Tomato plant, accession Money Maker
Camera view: tilt-top (135 deg); turntable rotation: 90 degrees
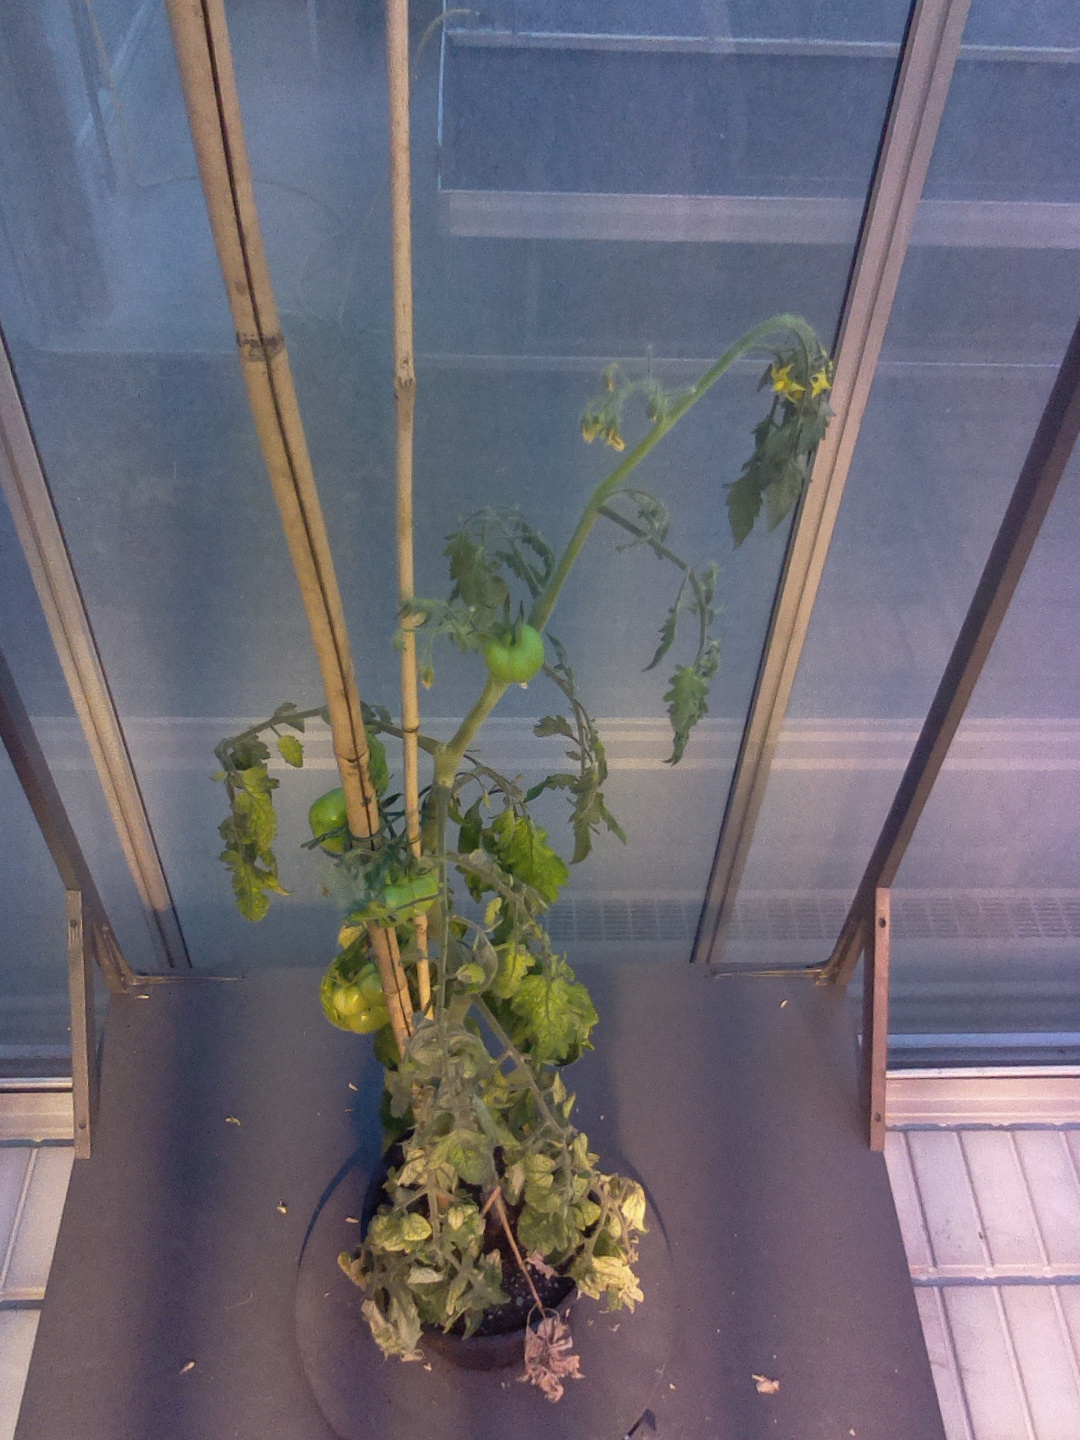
BBCH growth stage 76: 60%-70% of final fruit size